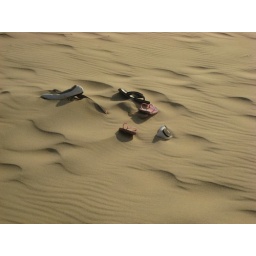
Abandoned shoes in the sand